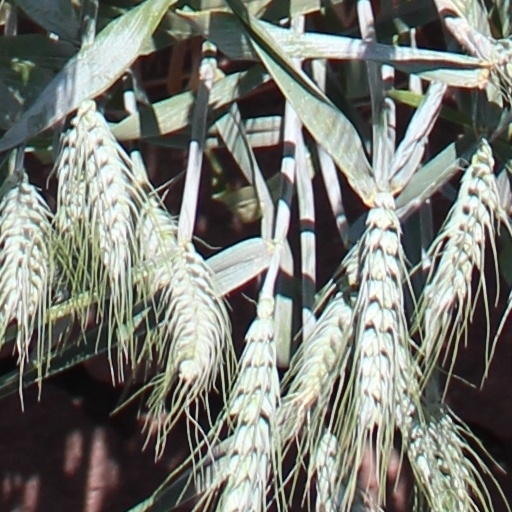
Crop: wheat